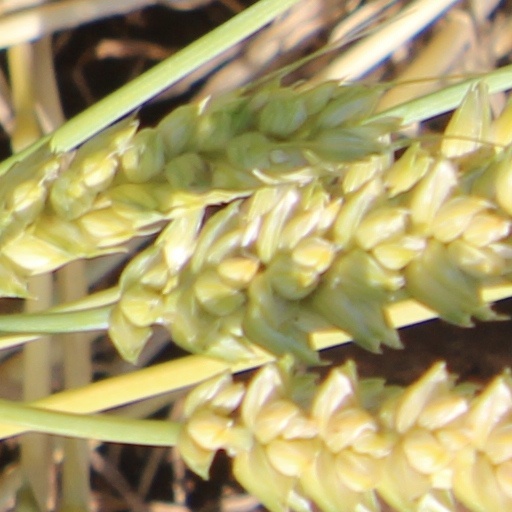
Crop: wheat